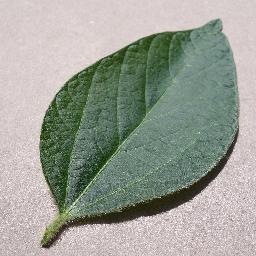
Label: Soybean___healthy